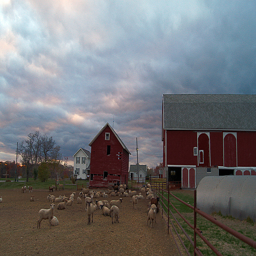
A farm with dozens of sheep in an enclosure.
several sheep standing and sitting in a pen by a fence
Goats in dirt pasture in front of farm buildings.
A farm setting with sheep grazing in the yard area.
A group of sheep in dirt field next to fence and barn.